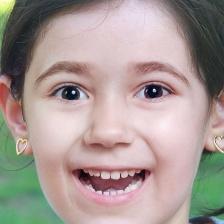
Label: faces